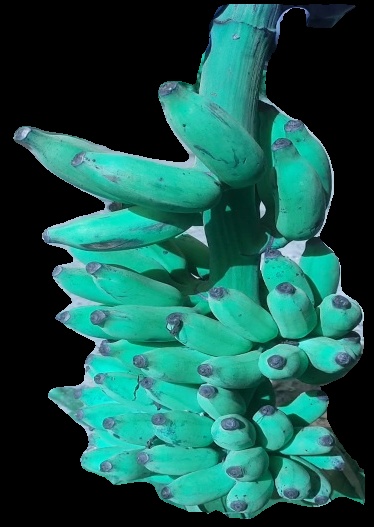
Variety: elakki-bale
Grade: grade3